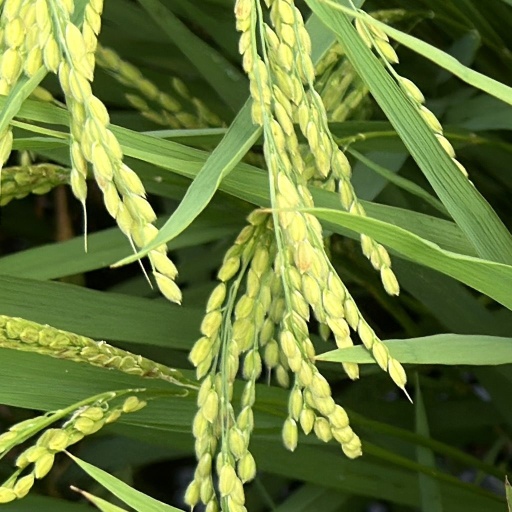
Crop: rice